Jörg Landvoigt

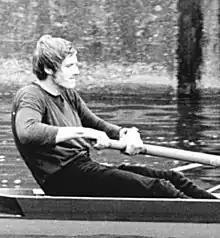
Landvoigt in 1978

He and his twin brother Bernd, were born in Brandenburg an der Havel, East Germany. Their father was a boatman, while their mother worked as a secretary.